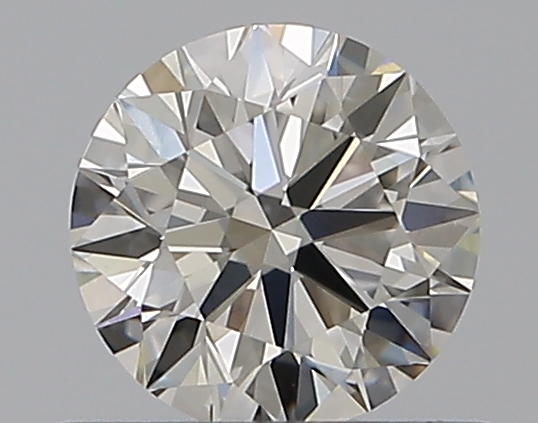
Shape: round
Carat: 0.51
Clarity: VVS2
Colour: I
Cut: EX
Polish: EX
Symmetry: EX
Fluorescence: N
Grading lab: GIA
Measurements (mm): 5.11 x 5.14 x 3.13